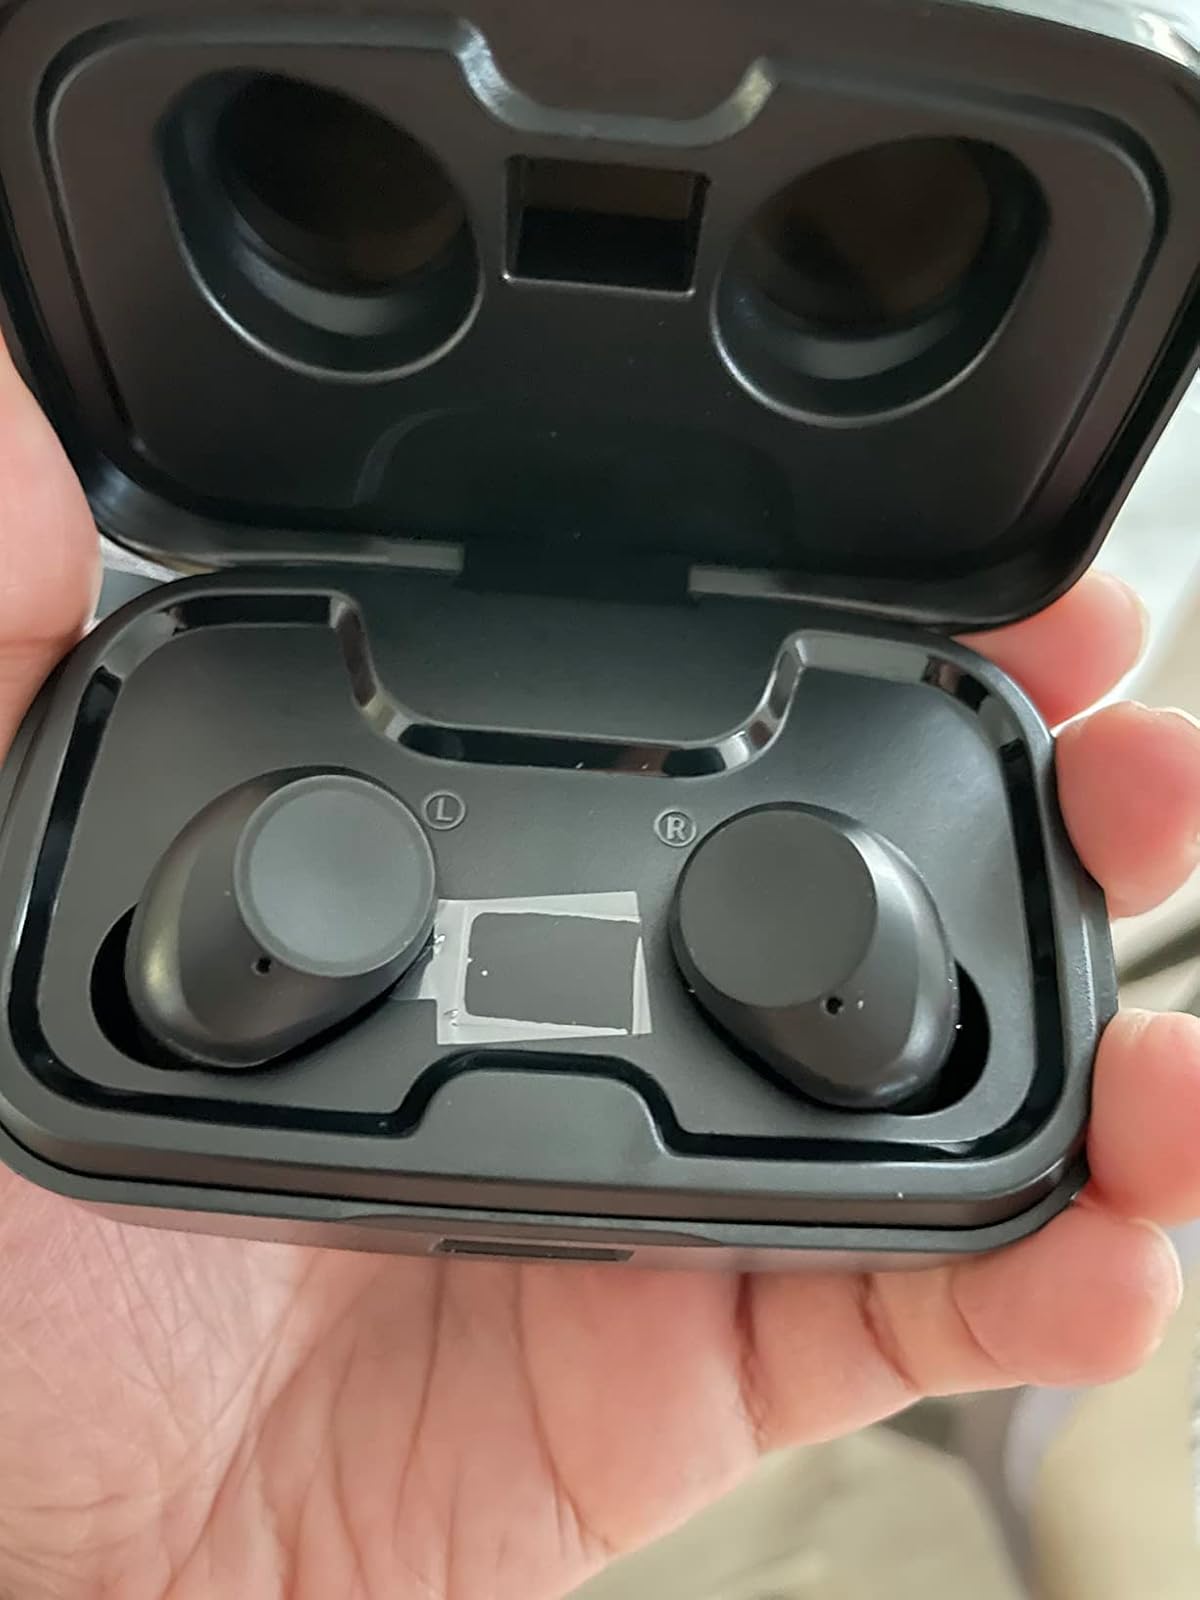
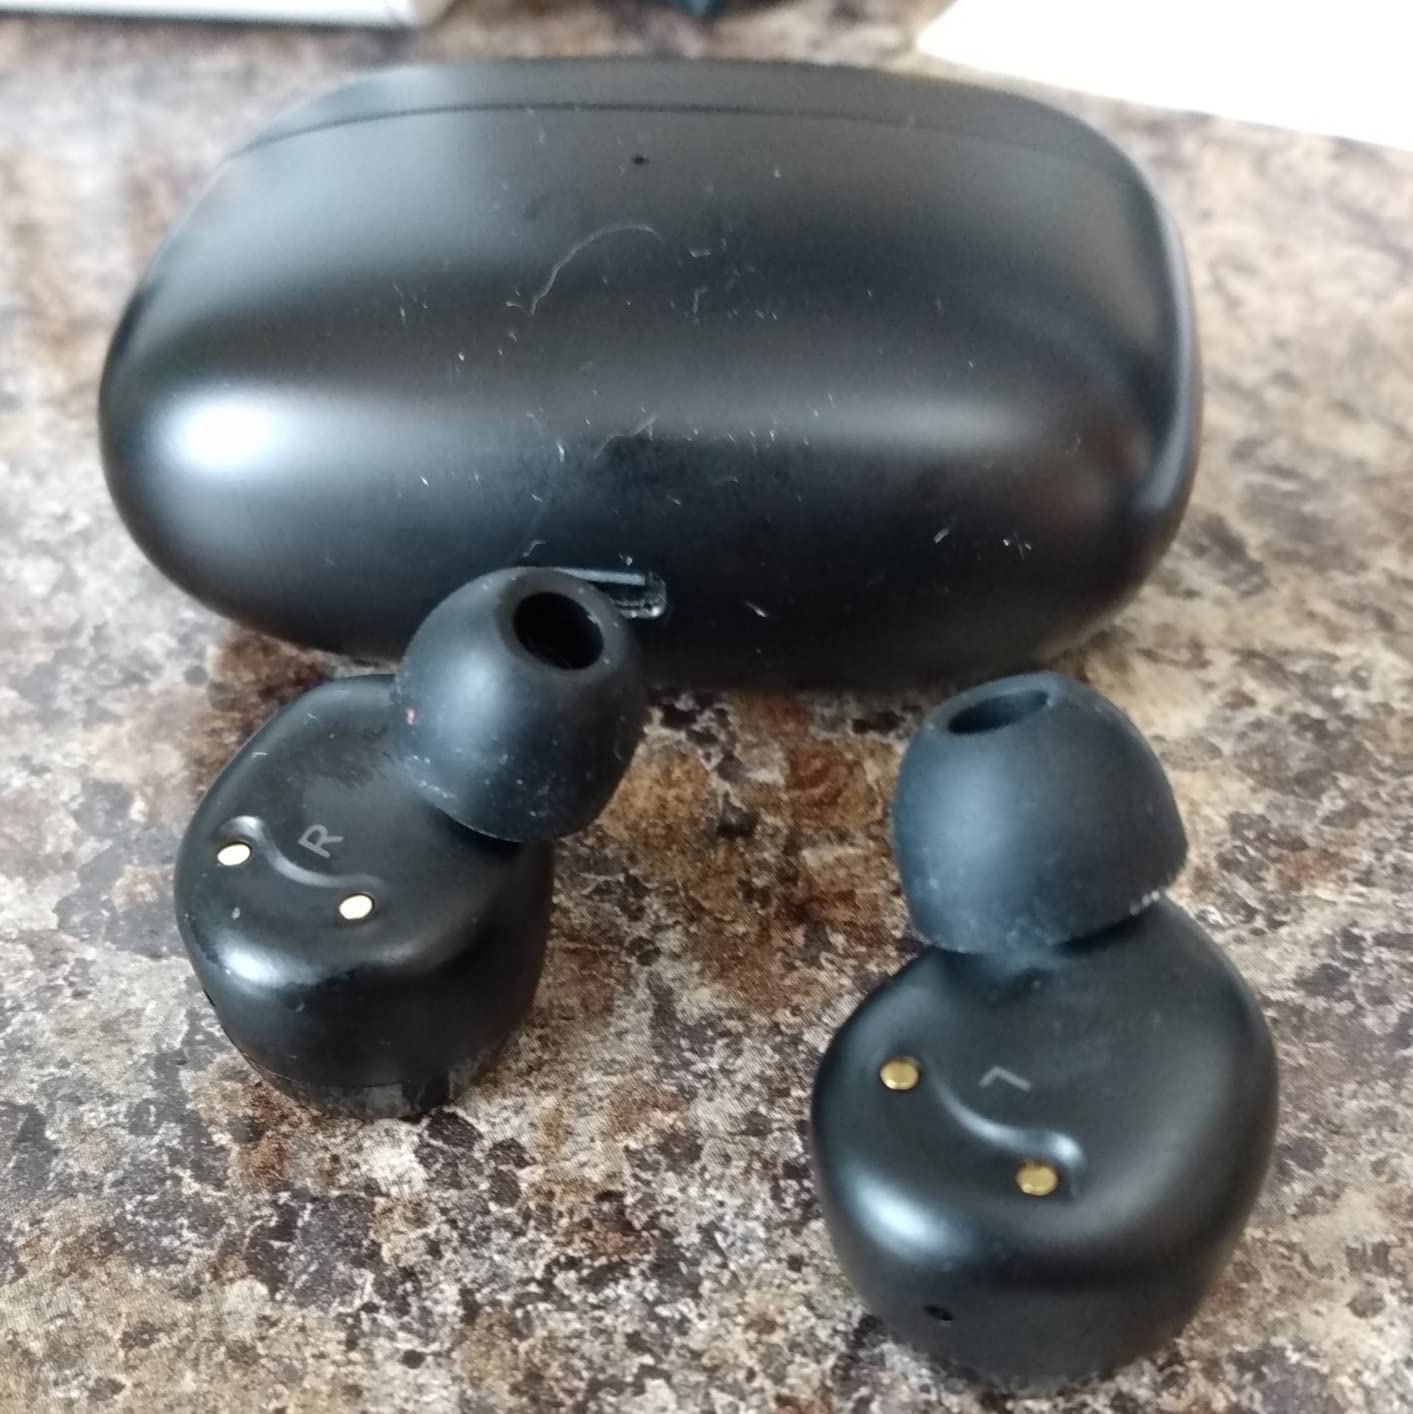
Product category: earbuds
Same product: no